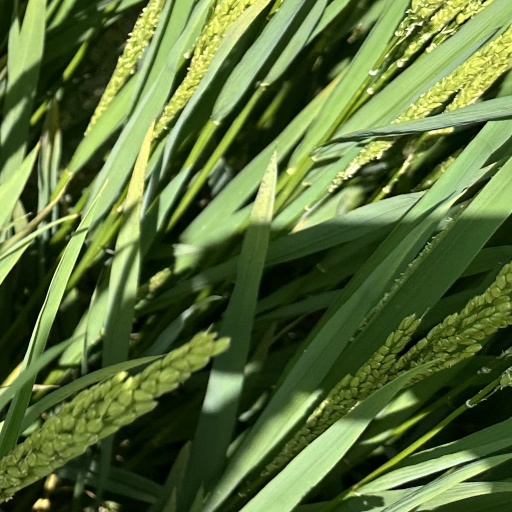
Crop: rice